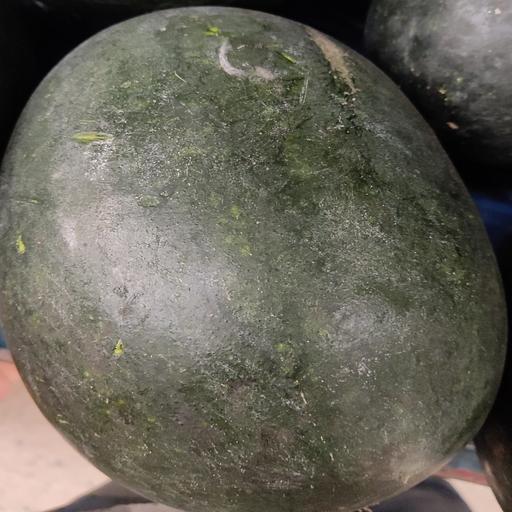
Crop type: Watermelon